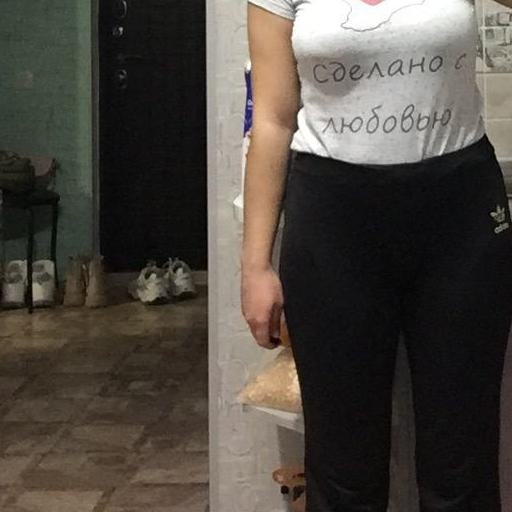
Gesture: no_gesture